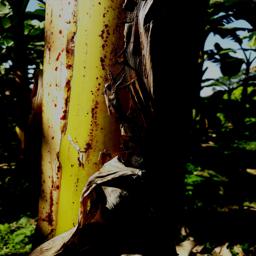
Label: PSEUDOSTEM WEEVIL